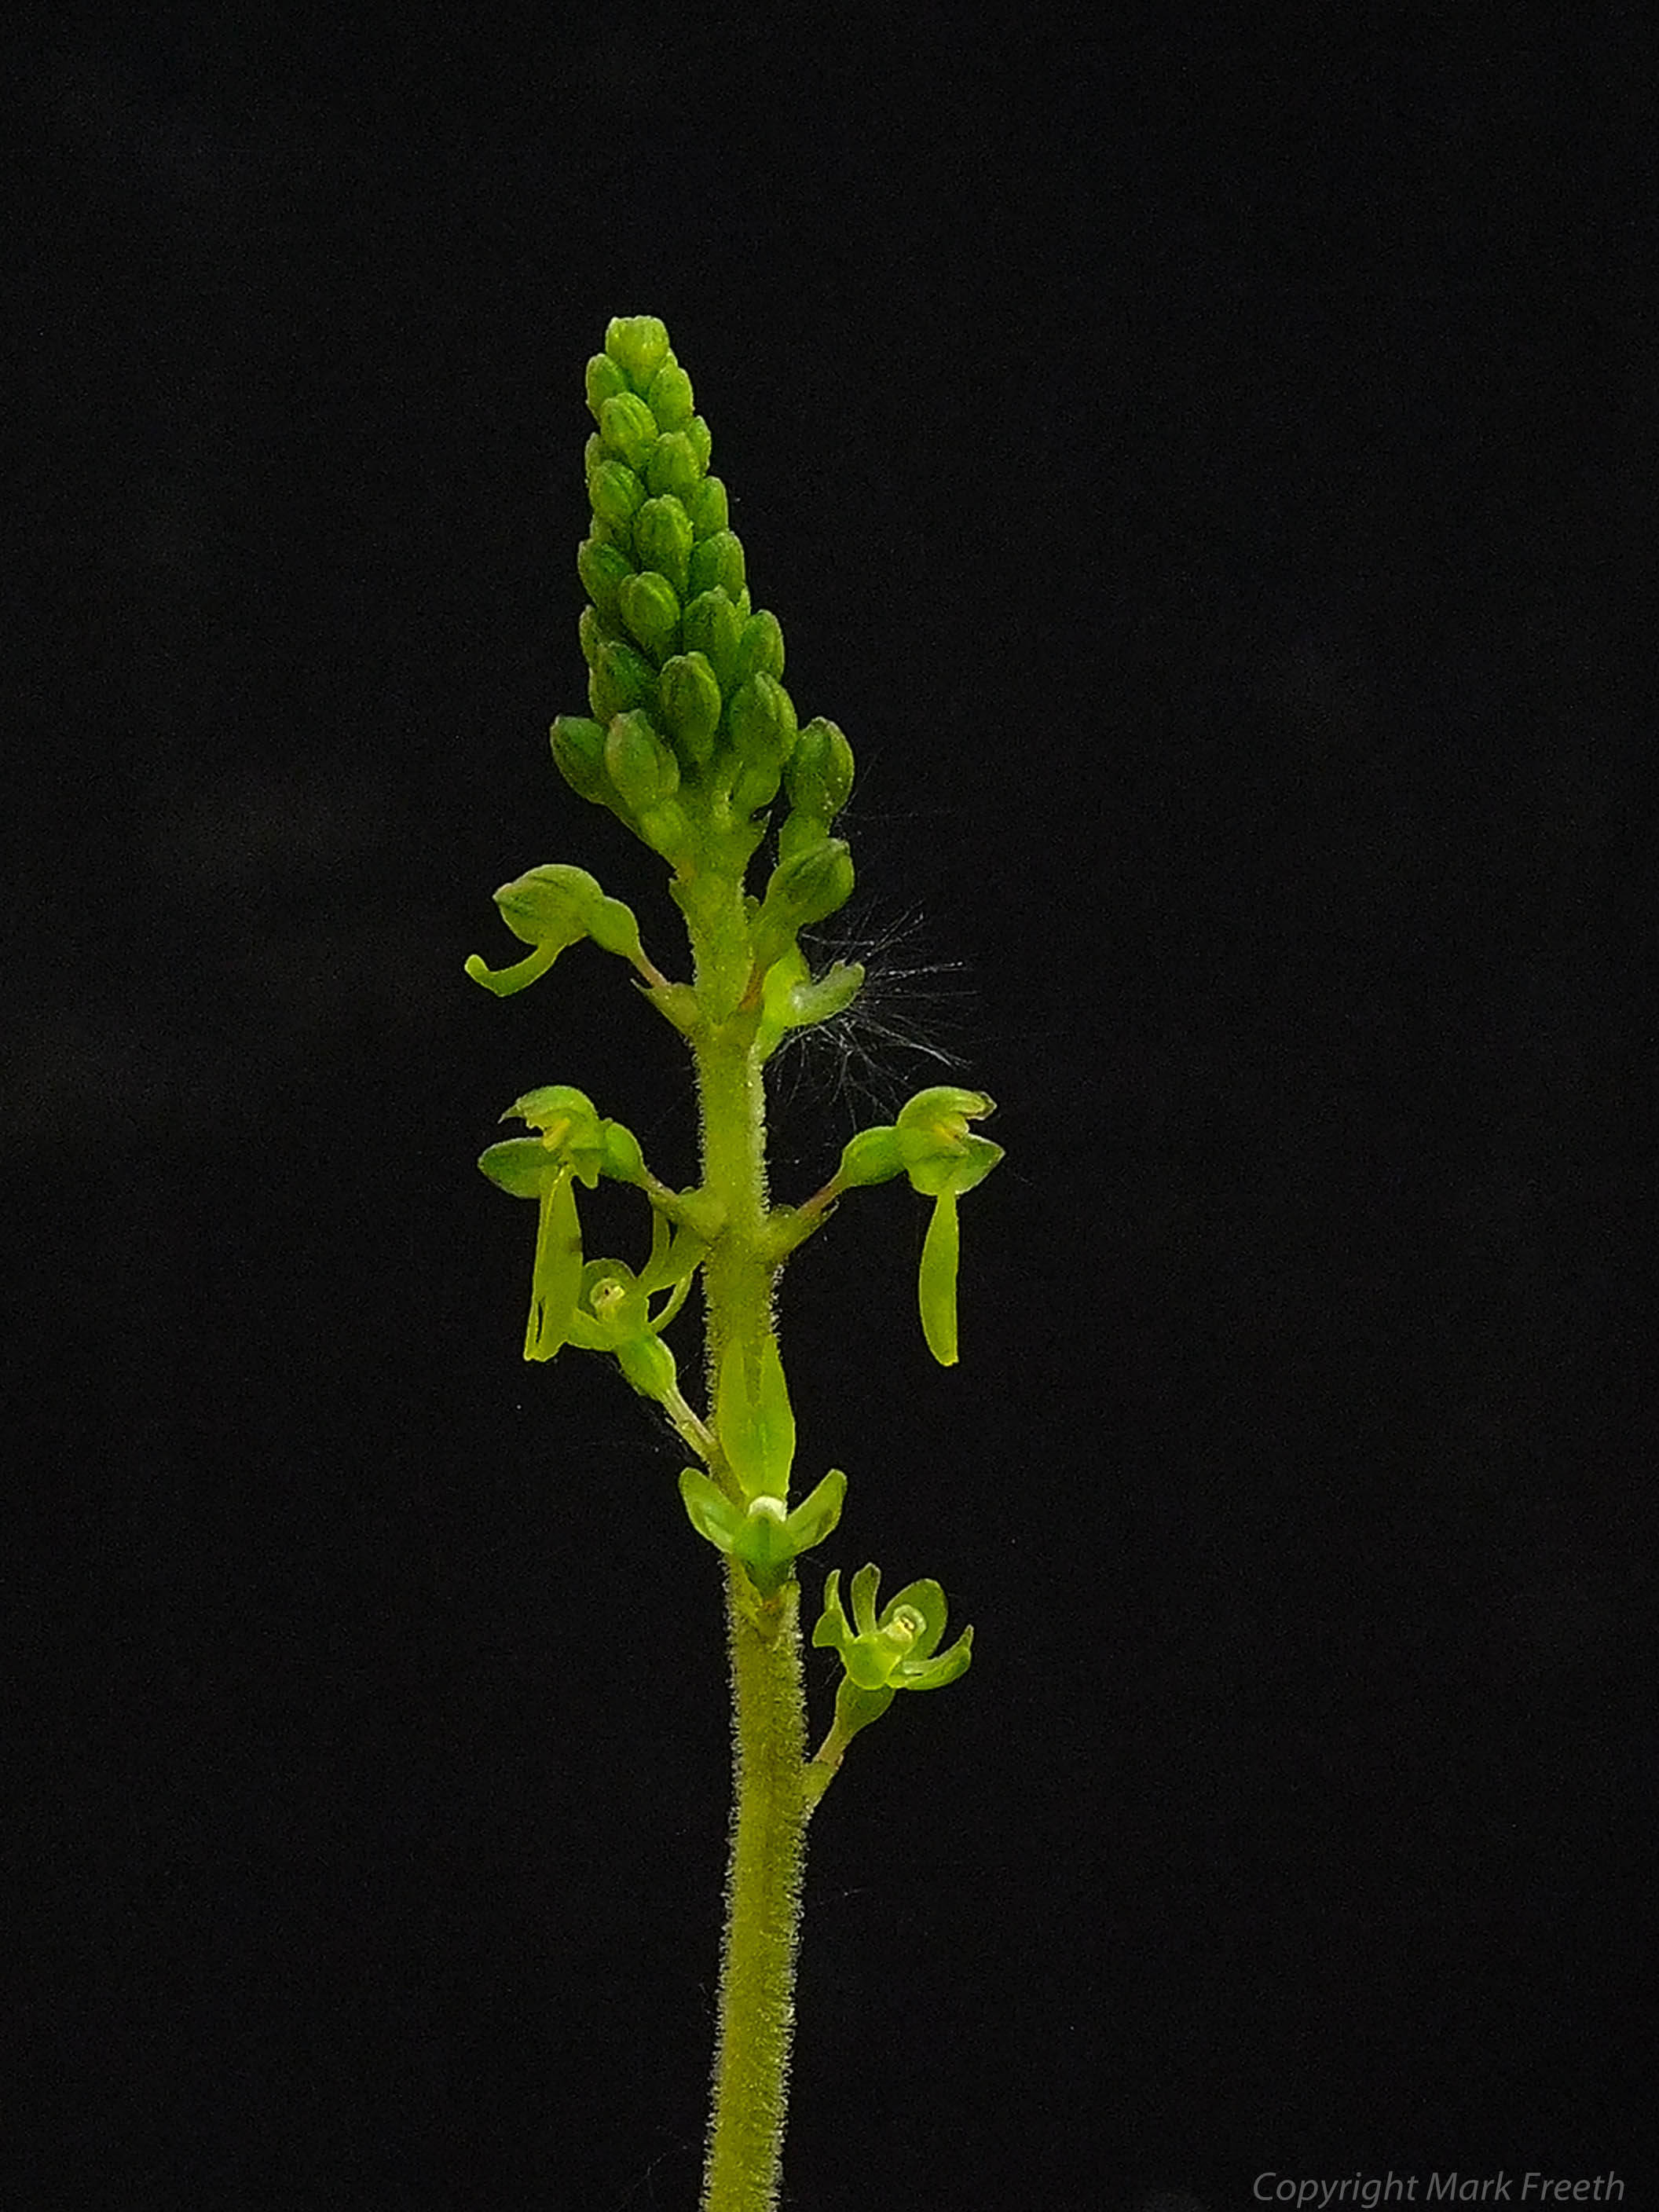
plant, leaf, flower, green, botany, yellow, flora, orchid, common, macro photography, twayblade, flowering plant, plant stem, land plant